Yamagata Hanagasa Festival

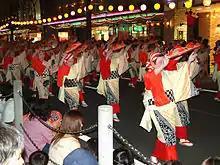
Dancers in the festival's parade

The Yamagata Hanagasa Matsuri is an annual summer festival that lasts from 5 August to 7 August on Friday, Saturday, and Sunday during the first weekend of August. It was first celebrated in 1963 when the parade was a part of the Zaō Summer Festival as an event to attract tourists to Yamagata Prefecture. After some success the parade grew over time into one of the four major festivals of the Tōhoku region. Ten thousand dancers dance to the "Hanagasa Ondo" song in the parade.